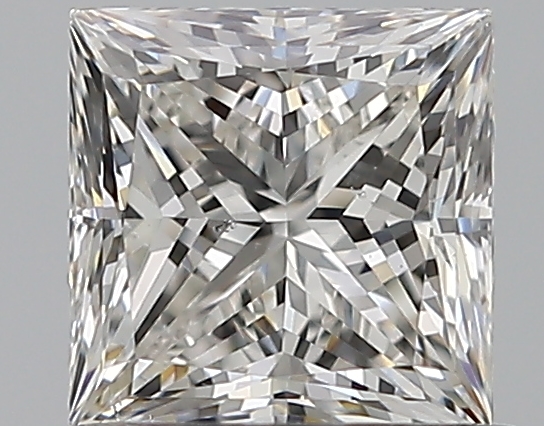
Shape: princess
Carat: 0.76
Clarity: SI1
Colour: H
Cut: EX
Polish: EX
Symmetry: VG
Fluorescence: N
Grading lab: GIA
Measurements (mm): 4.93 x 4.9 x 3.59